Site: brandenburg
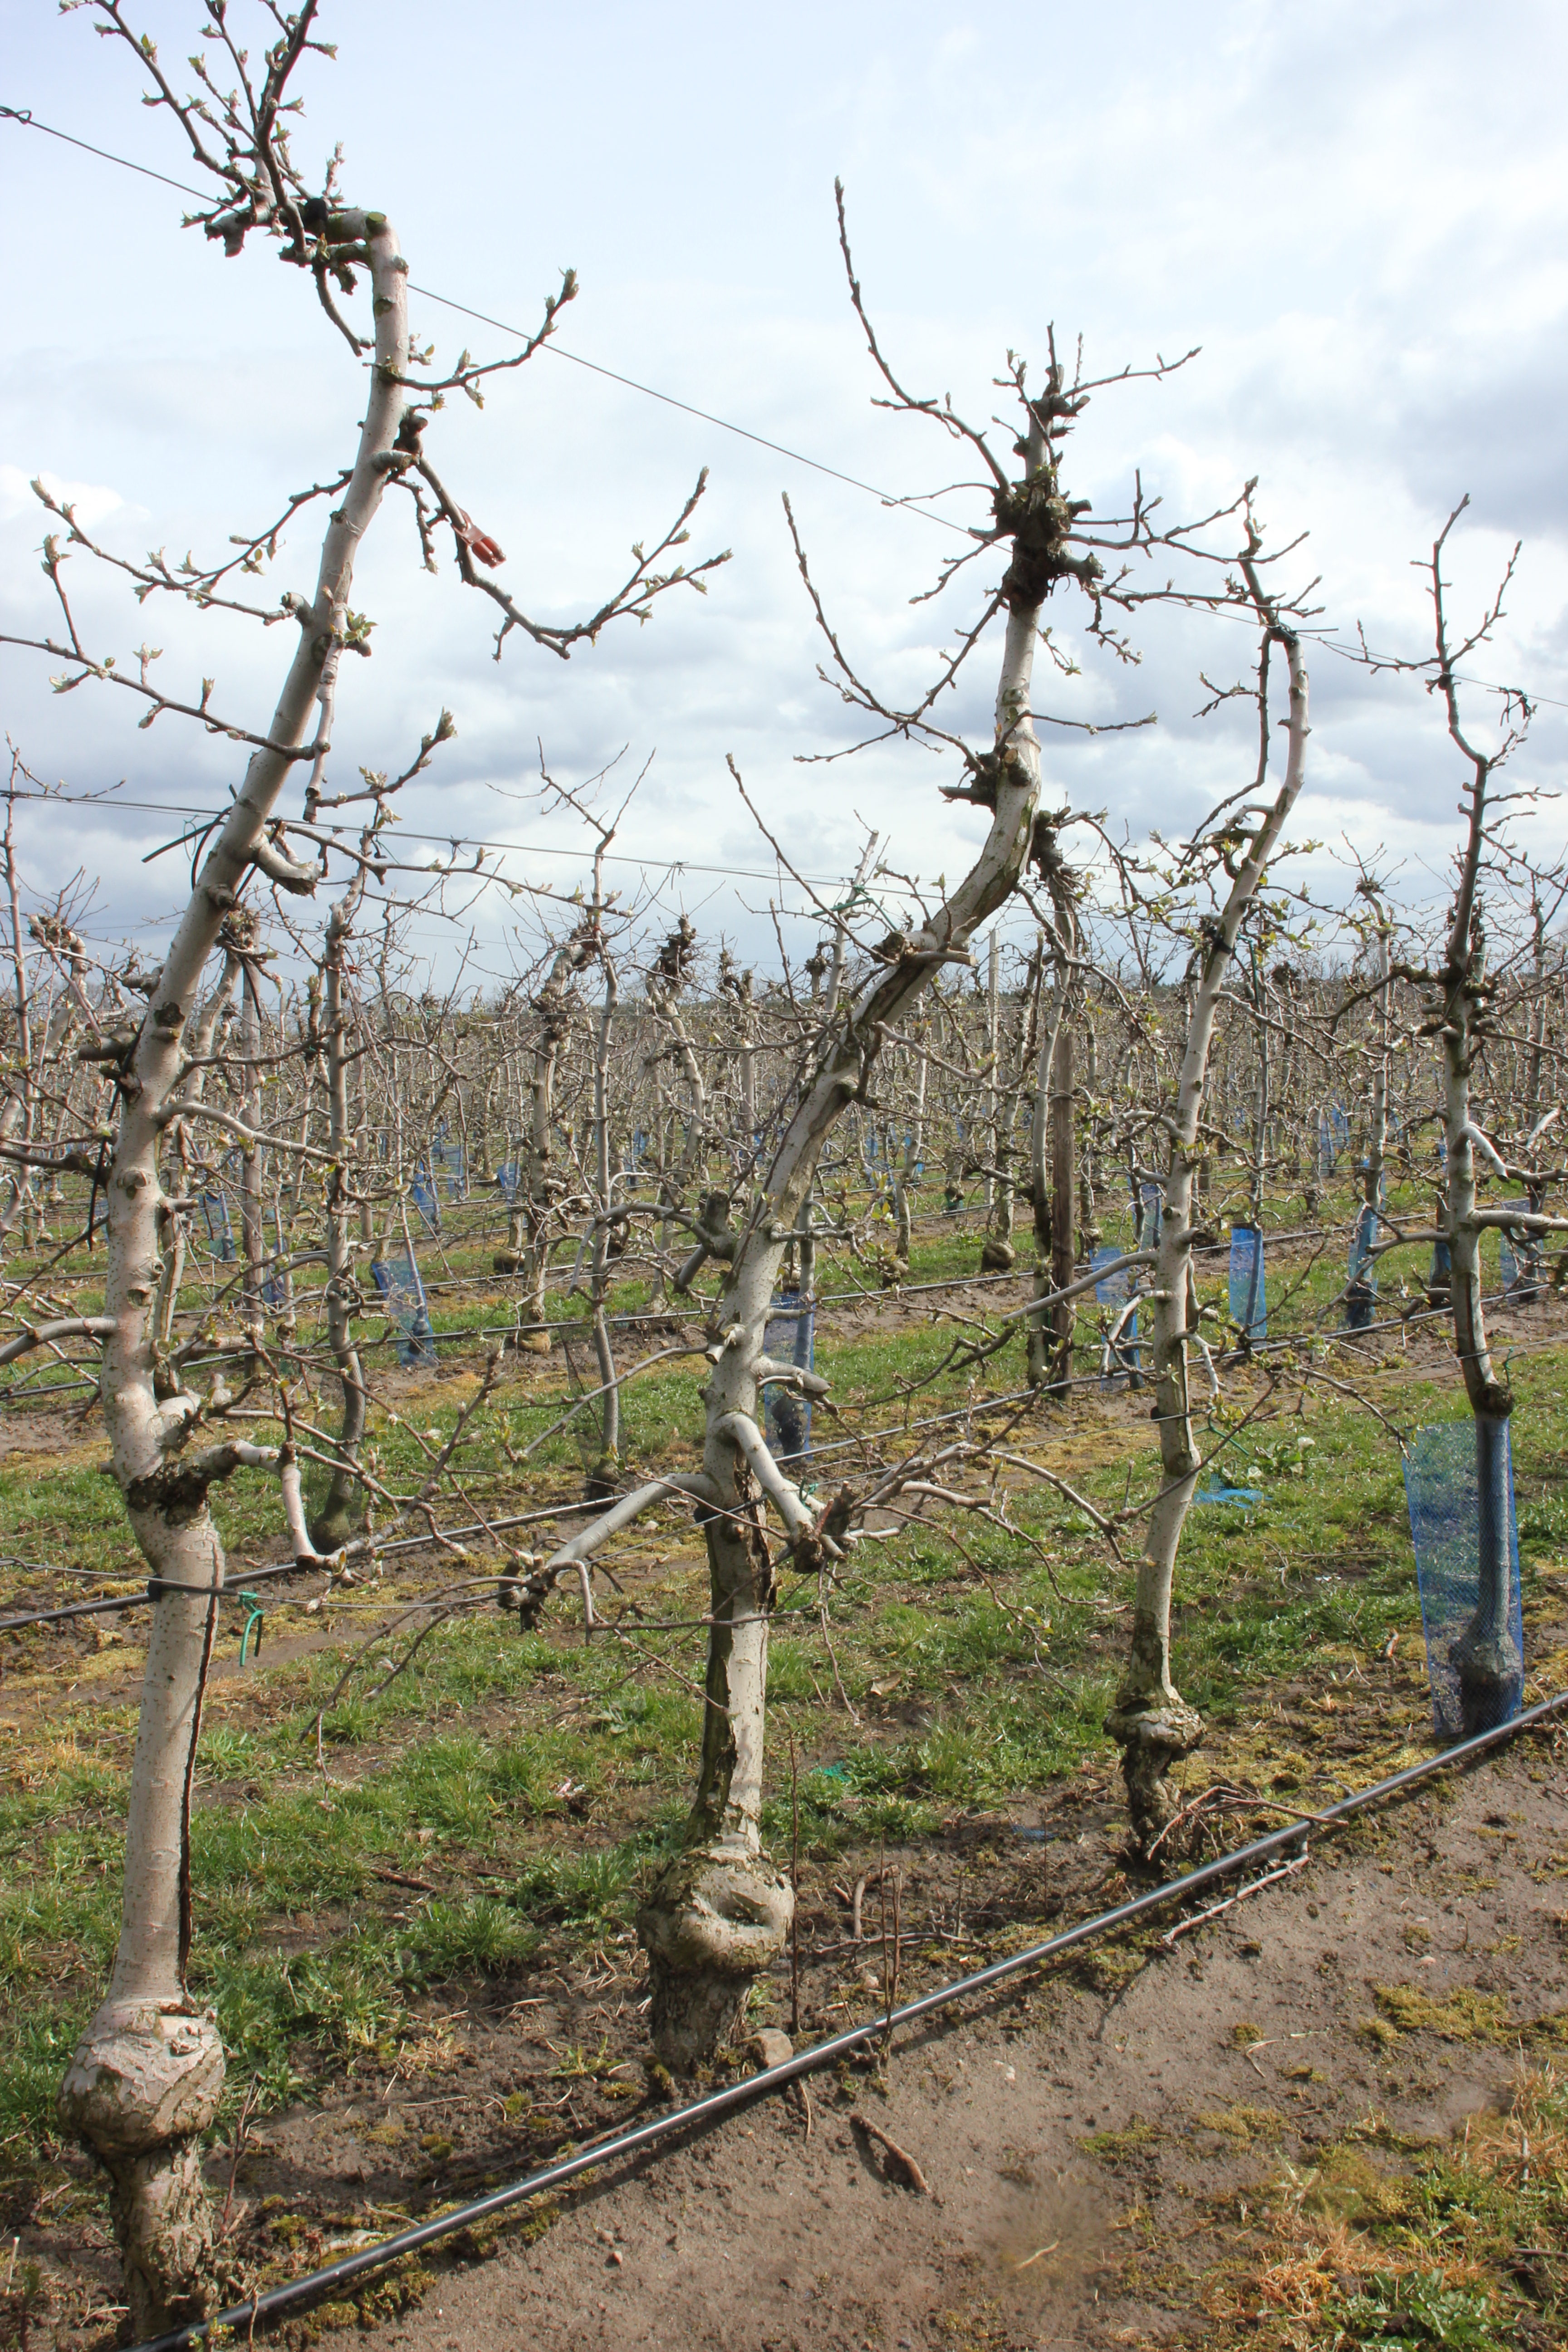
Growth stage (BBCH 55): Inflorescence emergence